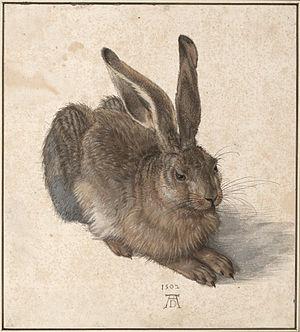
Le Lièvre aquarelle et gouache sur papier 25,,1 x 22,6 cm En bas , le monogramme de l'artiste au dessus la date, 1502 Albertina, Vienne
L'œuvre gouaché et aquarellé d'Albrecht Dürer comporte une petite centaine d'aquarelles qui nous sont parvenues.